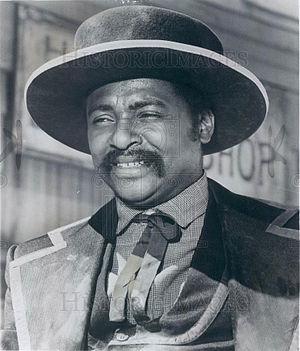
D'Urville Martin, né le 11 février 1939 à New York et mort le 28 mai 1984 à Los Angeles, est un acteur et réalisateur américain.